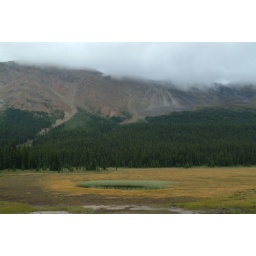
Pool under low clouds in mountain pass. Fuji S2Pro